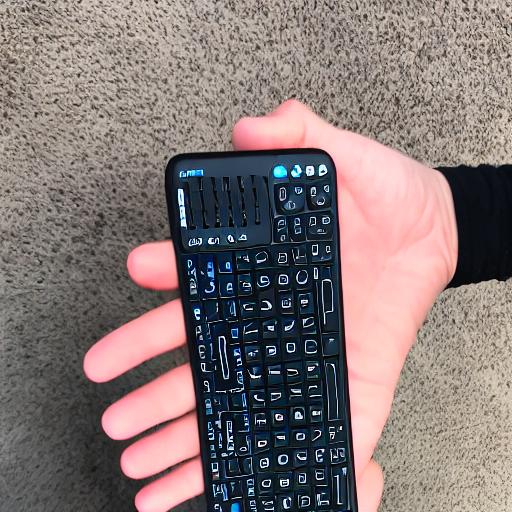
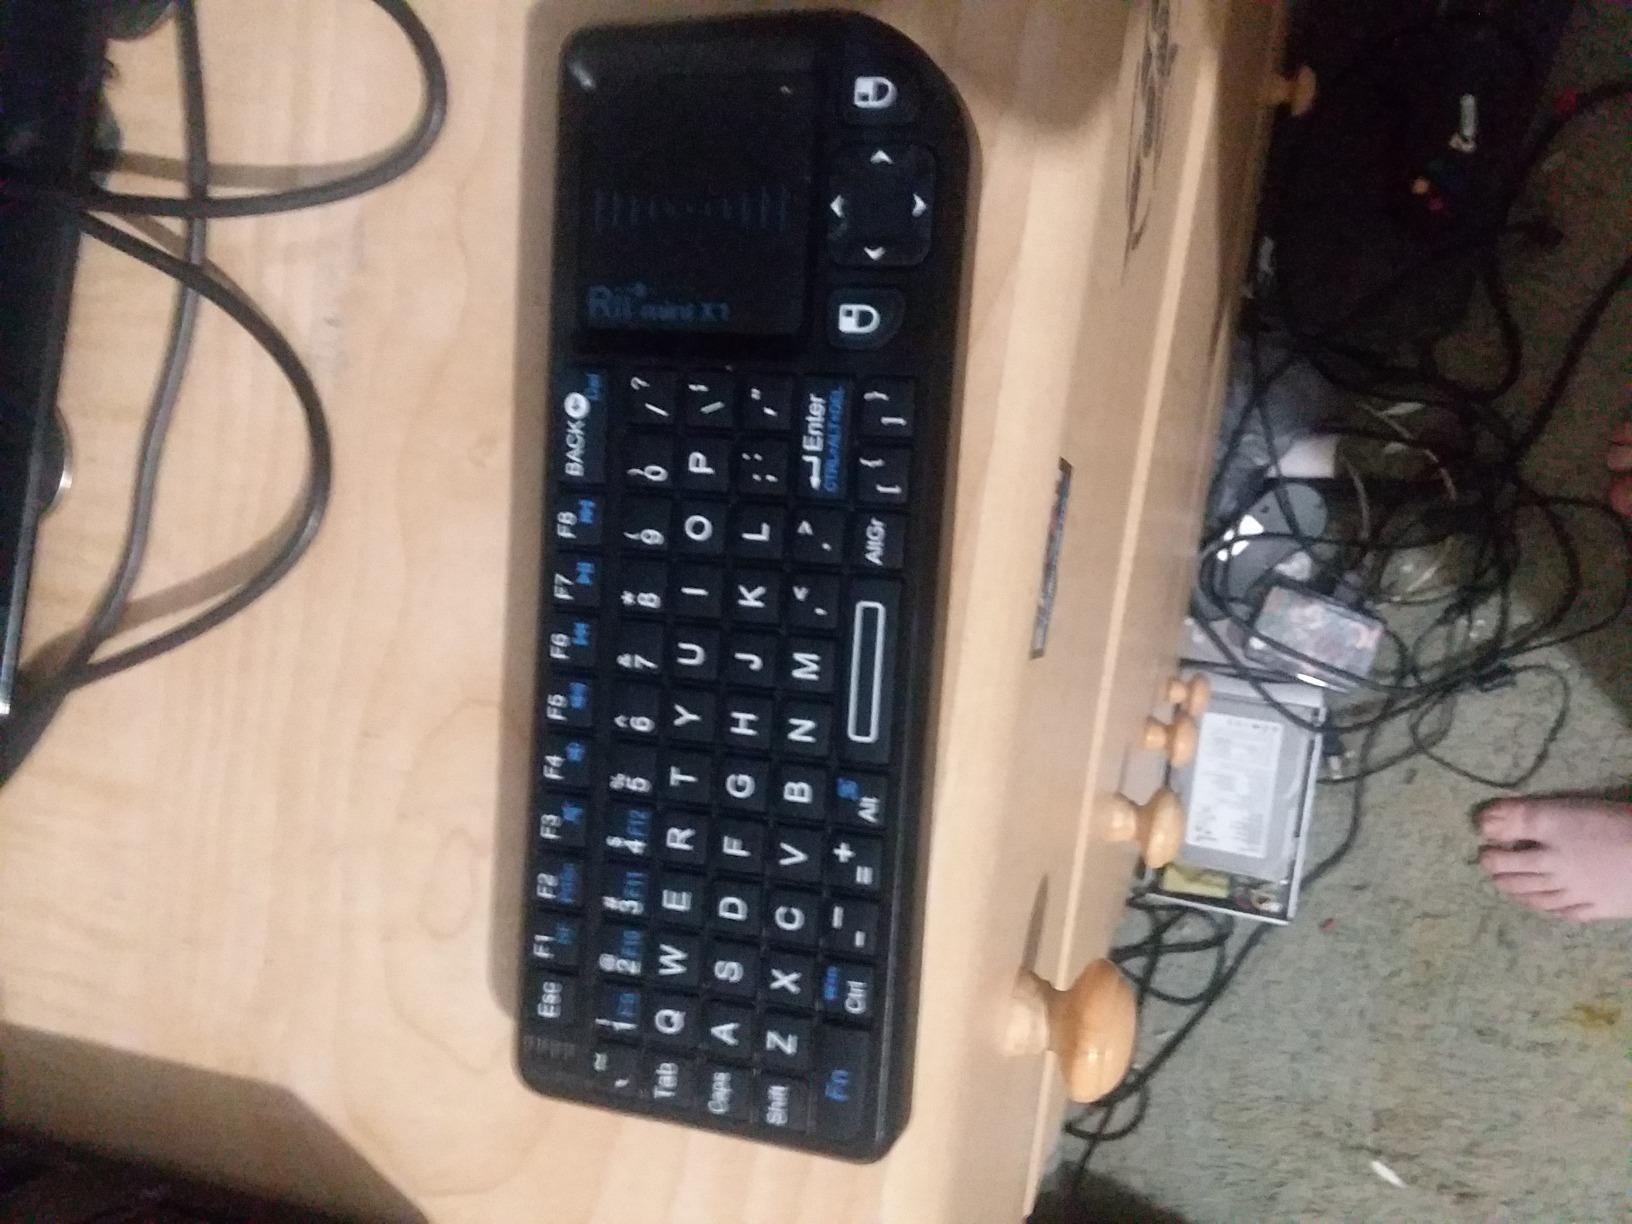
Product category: keyboard
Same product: no